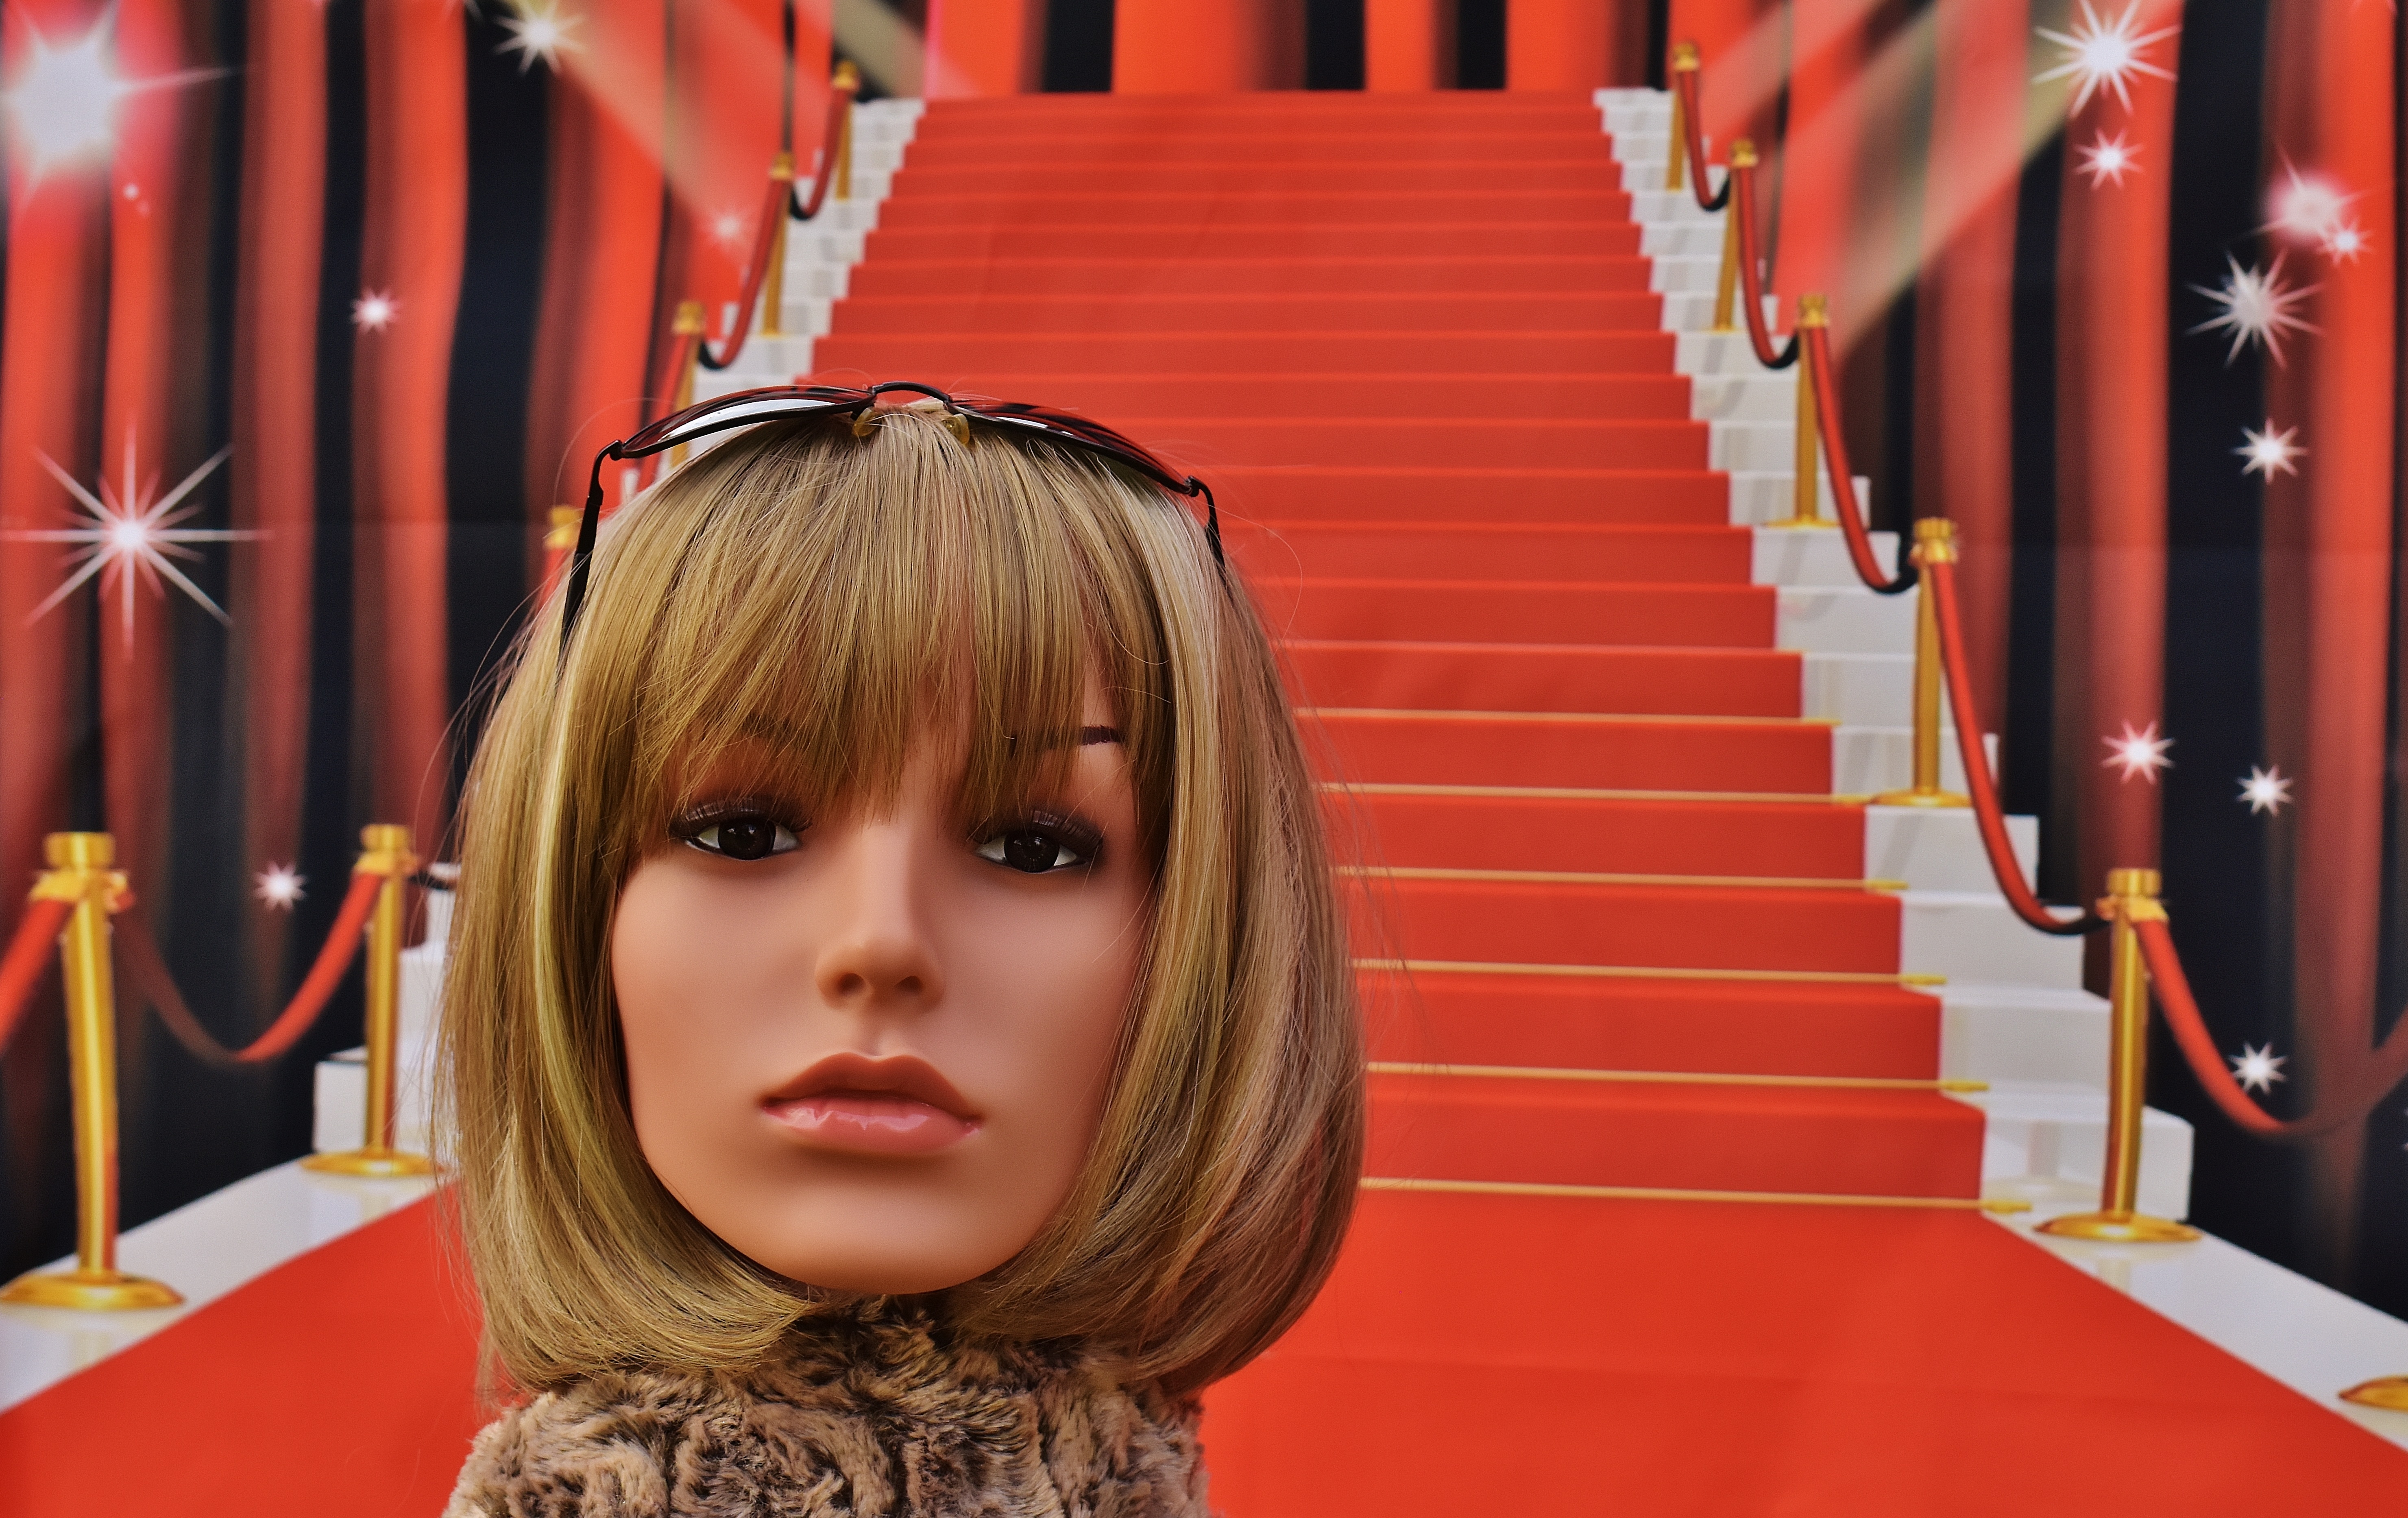
girl, woman, photography, star, female, portrait, model, young, spring, red, color, romantic, fashion, clothing, lady, mannequin, face, doll, eyes, shooting, dress, figure, stairs, sunglasses, head, beauty, pretty, costume, dreamy, display dummy, femininity, female model, melted, attractive, wig head, dekokopf, young woman, celebrity, glamour, chic, red carpet